Chromodoris joshi

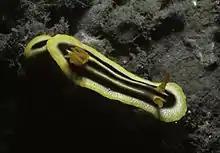
The nudibranch "Chromodoris joshi", Pemuteran, Bali.

"Chromodoris joshi" can be found in the Philippines, Sumatra, the Andaman Sea, and Indonesia.